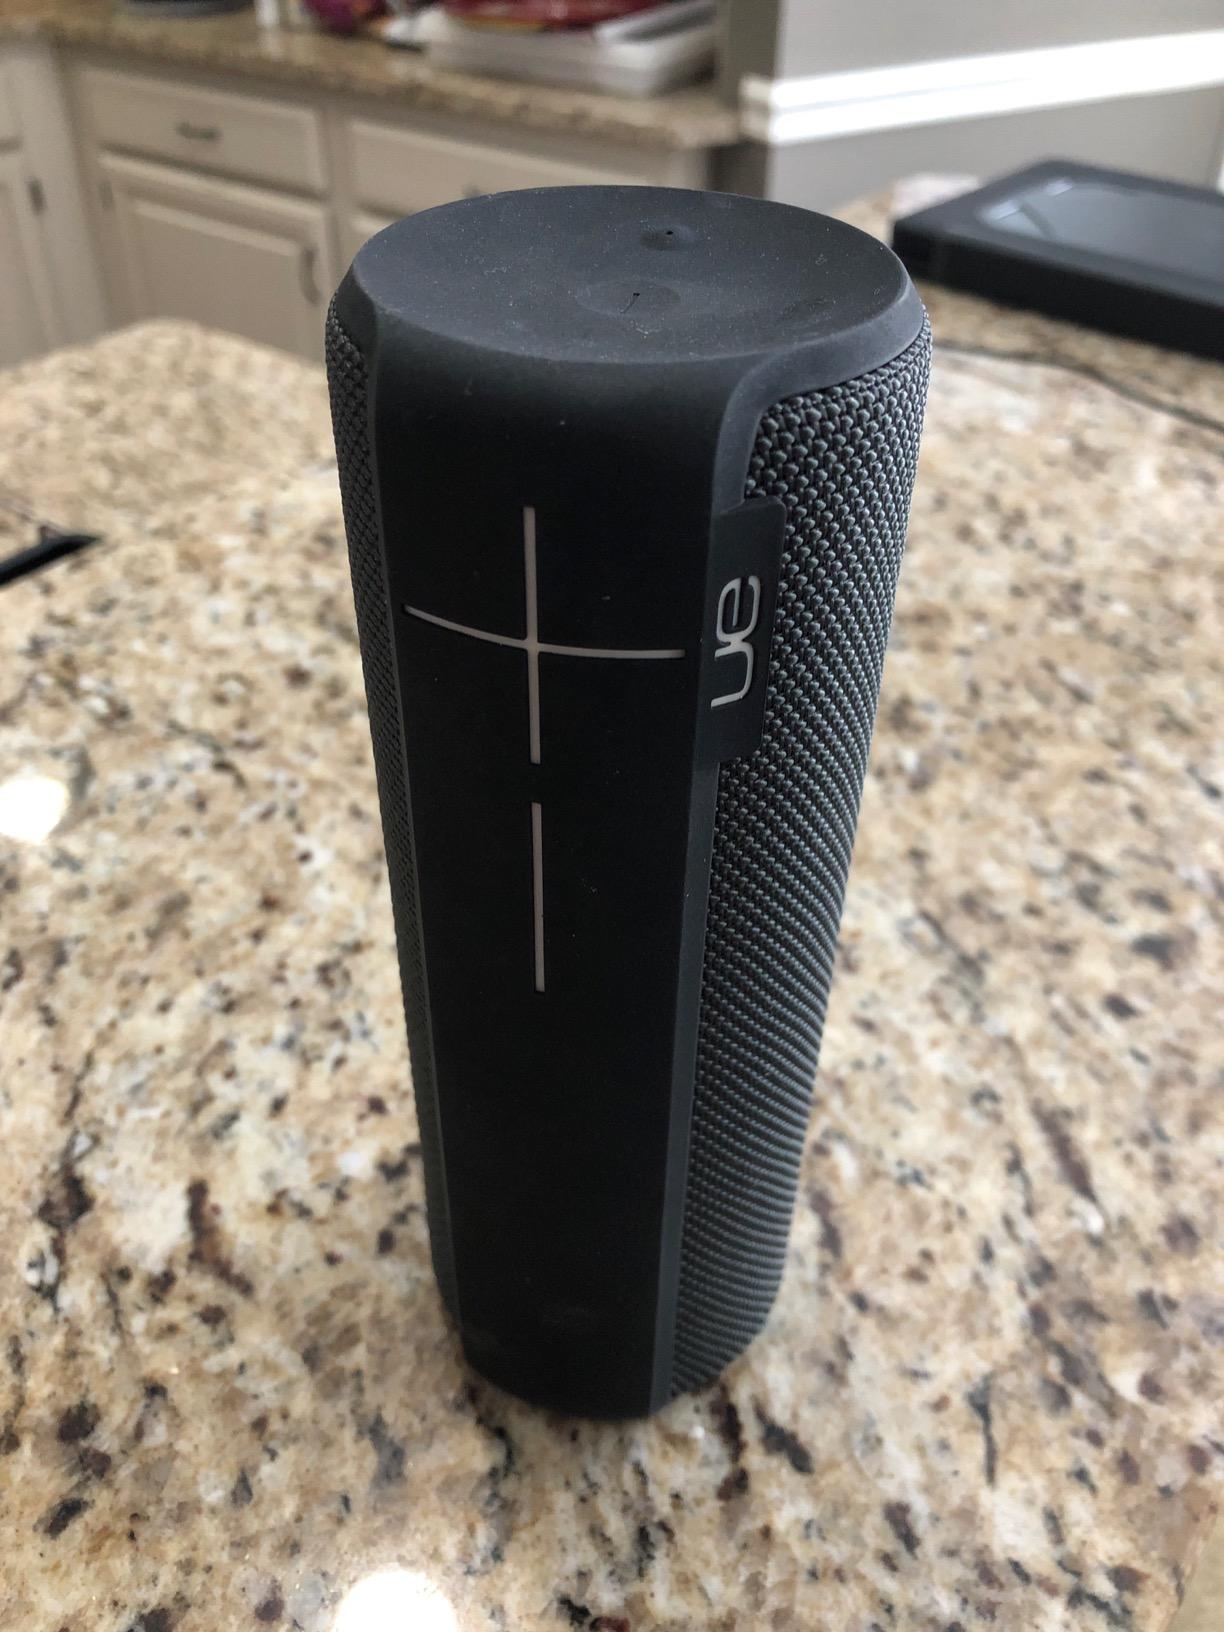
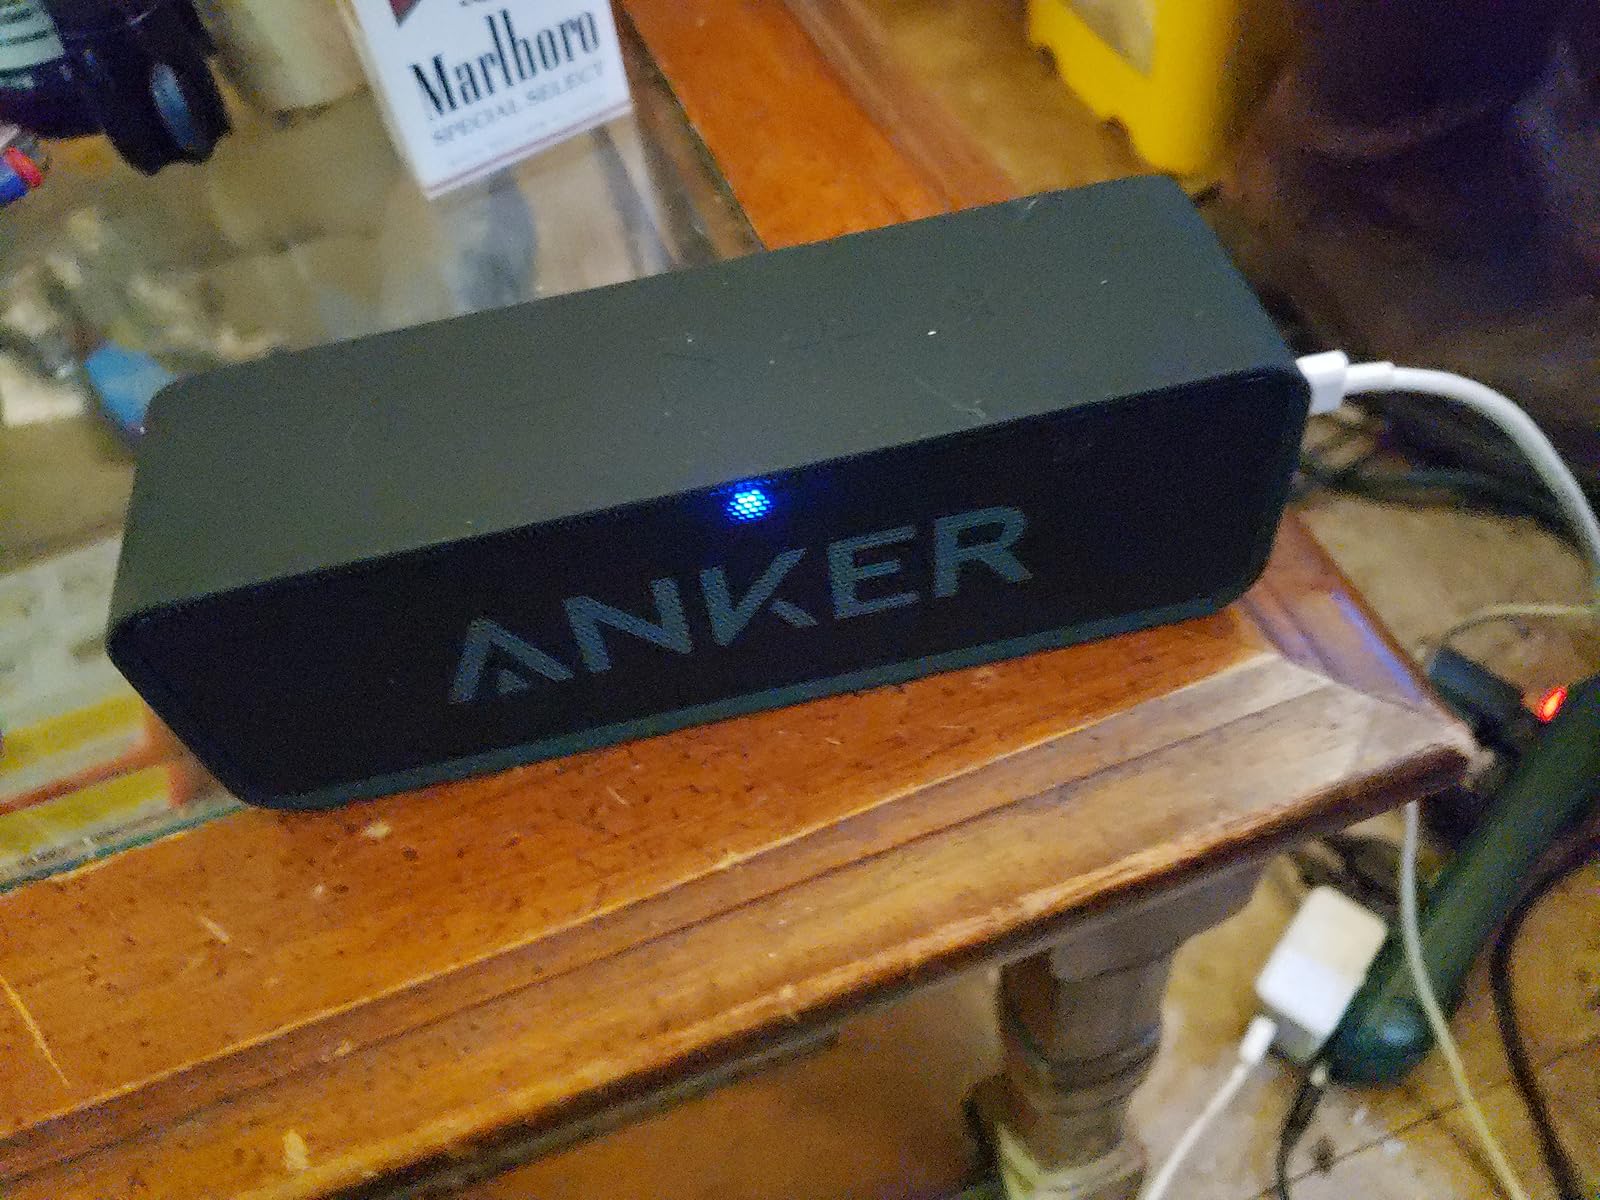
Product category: speaker
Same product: no